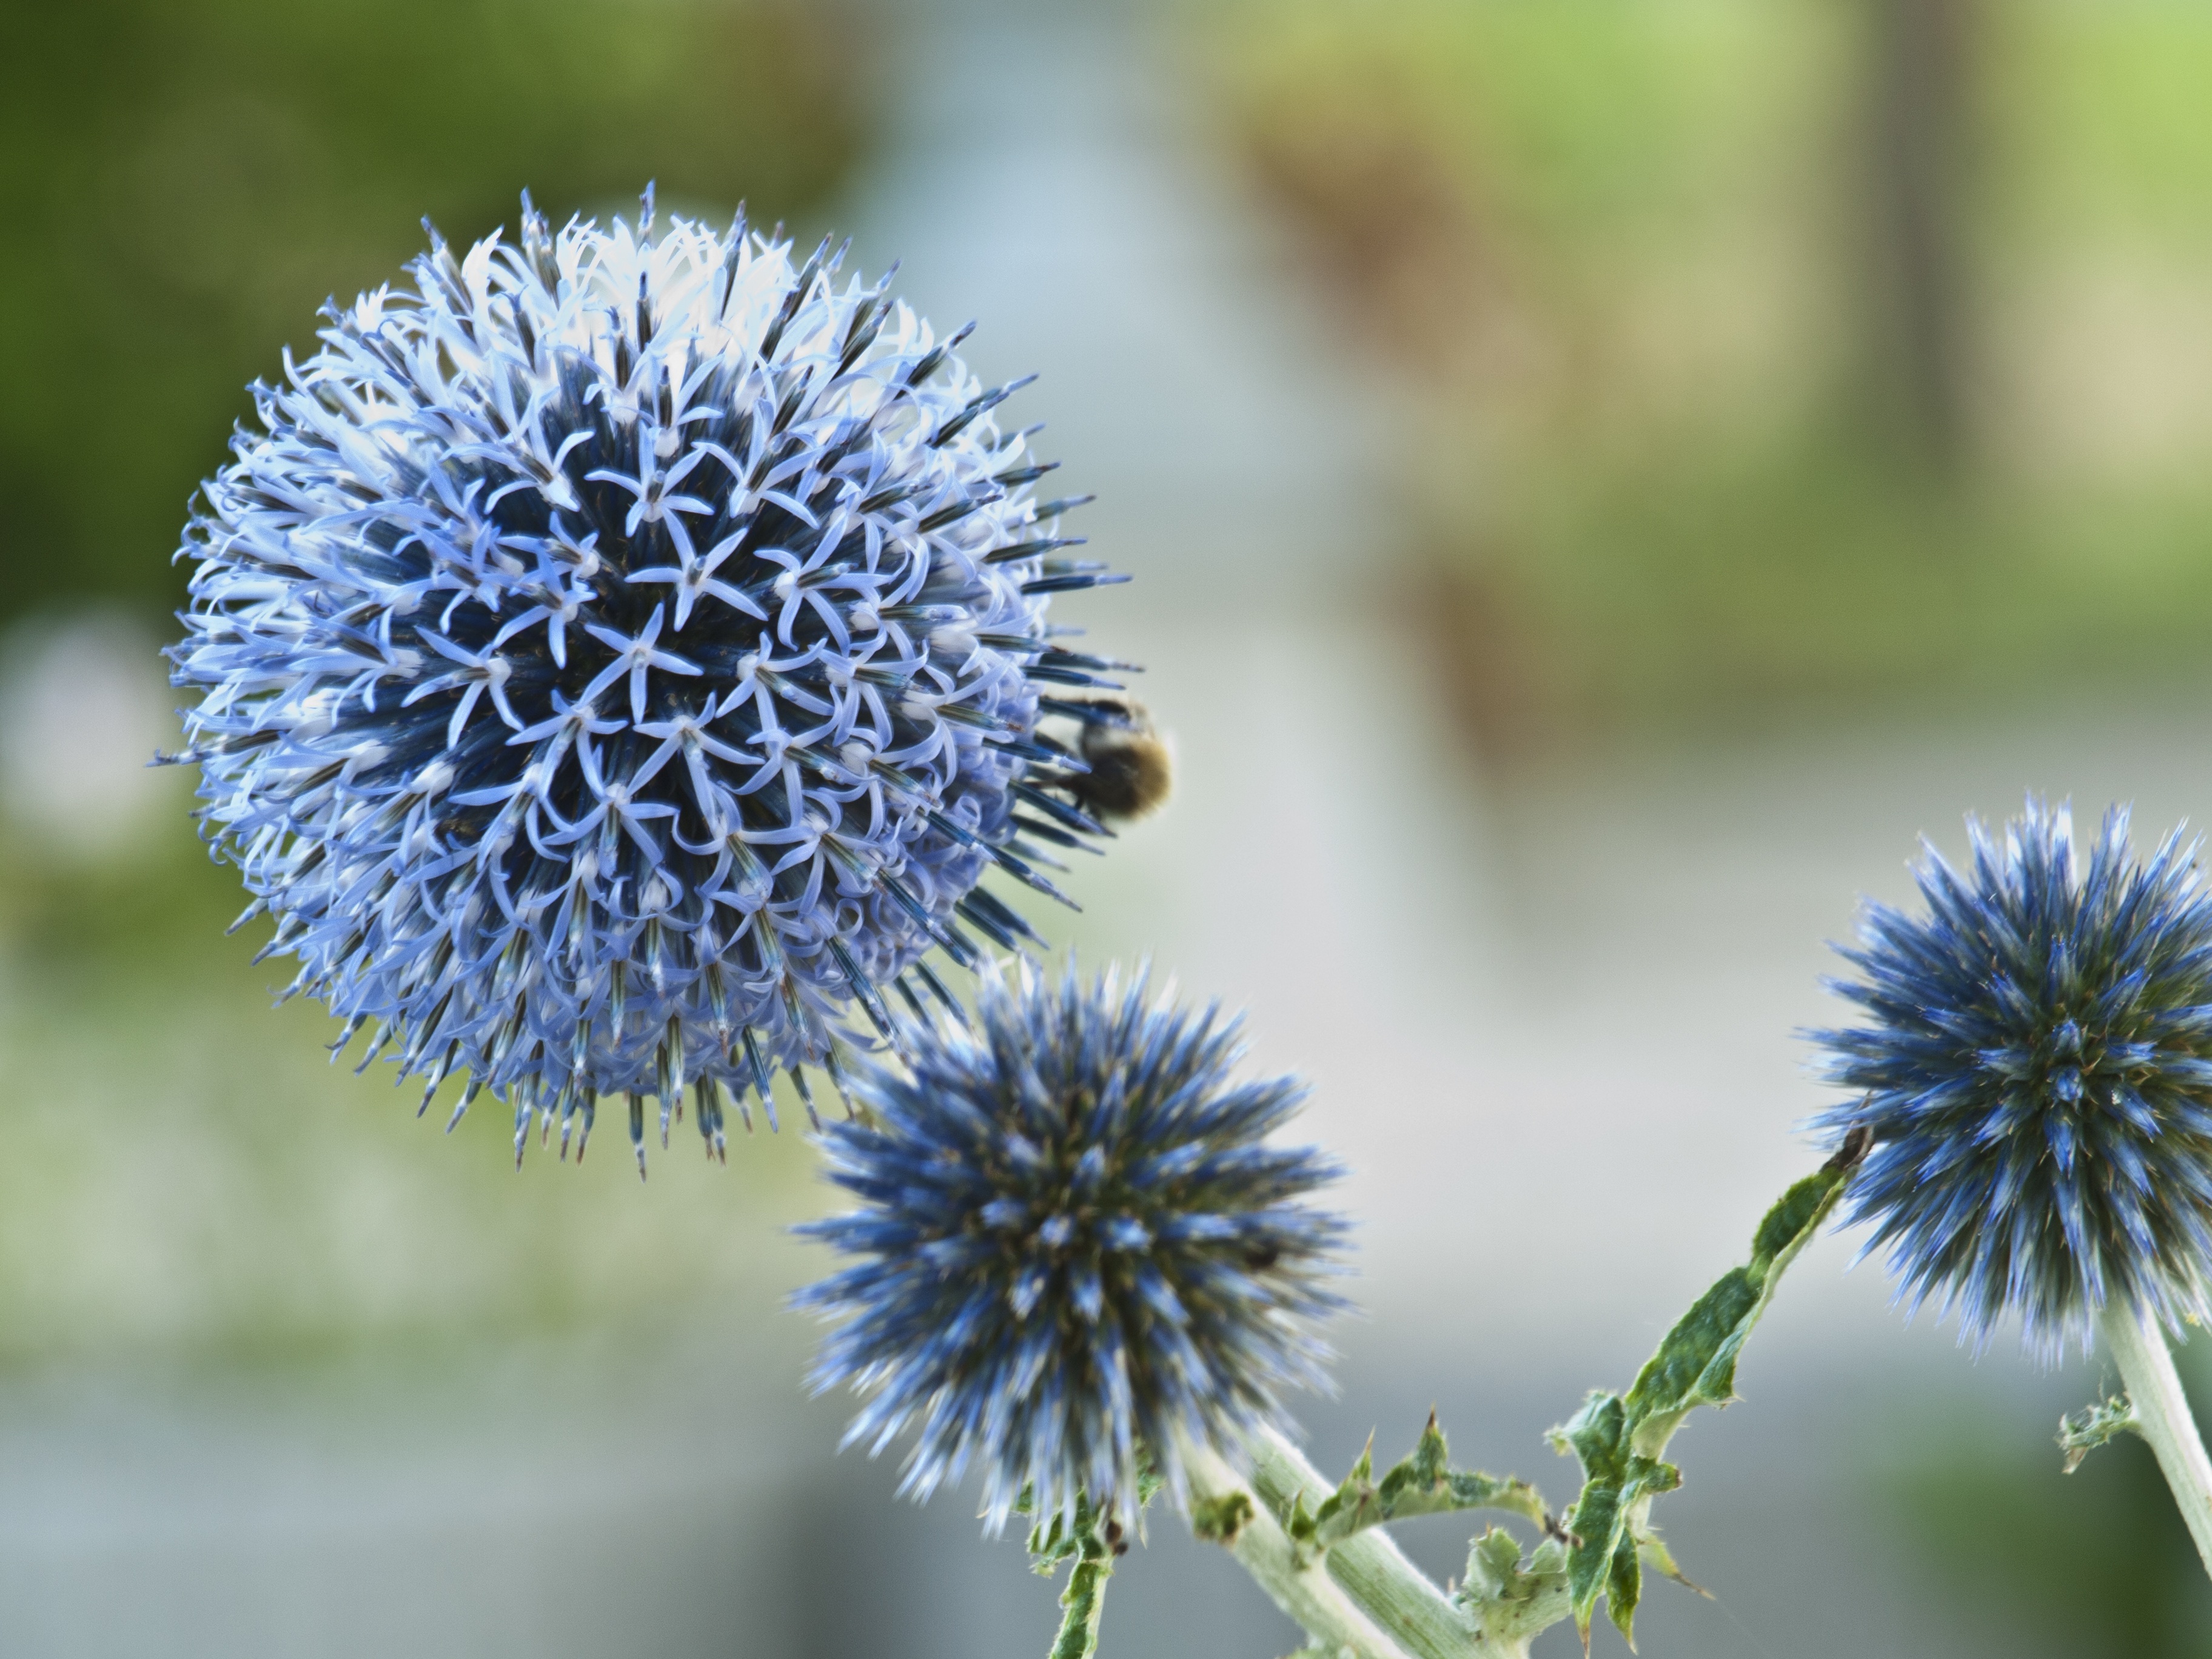
nature, prickly, plant, flower, petal, produce, botany, blue, flora, wildflower, close up, bee, thistle, macro photography, flowering plant, daisy family, plant stem, land plant